Land reclamation in Lower Manhattan

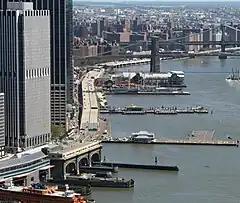
The FDR South Street Viaduct abuts the shoreline

The East River waterfront shifted to Water Street in 1730, Front Street in 1780, and finally, South Street in 1800. As part of A. Eric Arctander's 1980 artwork "Nieuw Amsterdam Shoreline", the approximate path of the old shoreline was traced on several roads in the Financial District.